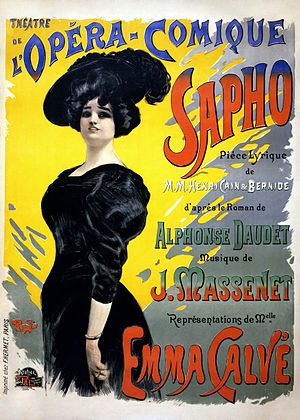
Opéra-Comique
Plakat for Massenets opera Sapho
Opéra-Comique er et operahus i Paris ved Boulevard des Italiens i 2. arrondissements nordvestre hjørne. Det skabtes 1714 for at tilbyde fransk opera et alternativ til den italienske opera, som dominerede.